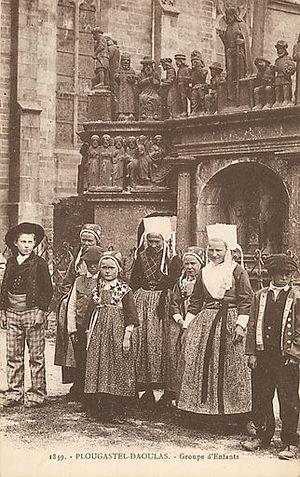
Groupe d'enfants à Plougastel en 1859 (photo anonyme, carte postale, musée des arts et traditions populaires)
Plougastel-Daoulas est une ville du département du Finistère, dans la région Bretagne, en France. Ses habitants sont appelés les Plougastels et pour les femmes, on utilise le mot breton Plougastellenn.